Continuous-wave radar

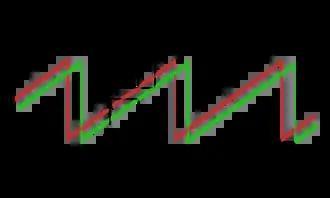
Ranging with an FM-CW radar system: if the error caused by a possible Doppler frequency formula_7 can be ignored and the transmitter's power is linearly frequency modulated, then the time delay (formula_8) is proportional to the difference of the transmitted and the received signal (formula_9) at any time.

Sawtooth modulation is the most used in FM-CW radars where range is desired for objects that lack rotating parts. Range information is mixed with the Doppler velocity using this technique. Modulation can be turned off on alternate scans to identify velocity using unmodulated carrier frequency shift. This allows range and velocity to be found with one radar set. Triangle wave modulation can be used to achieve the same goal.